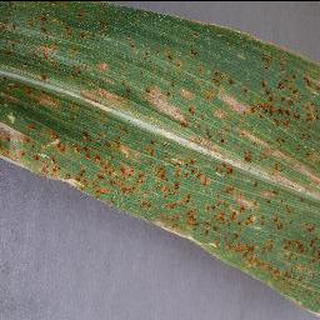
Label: corn_cercospora_leaf_spot